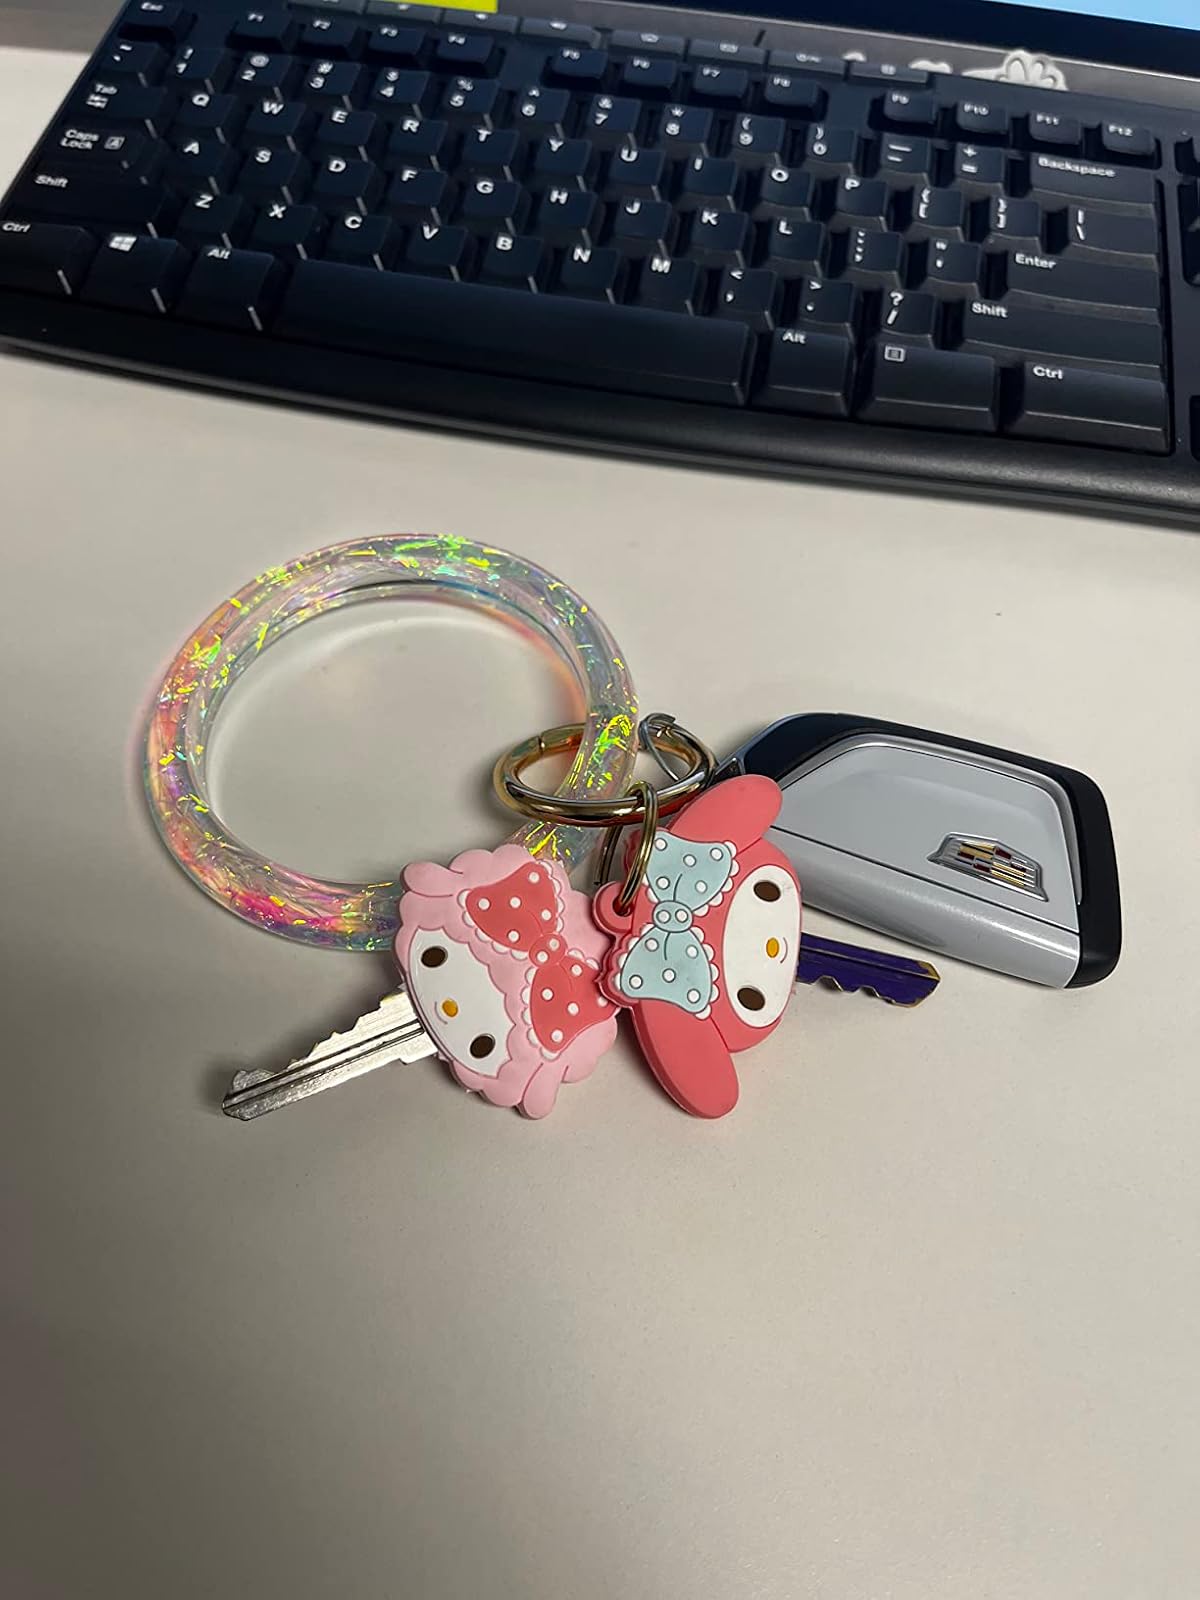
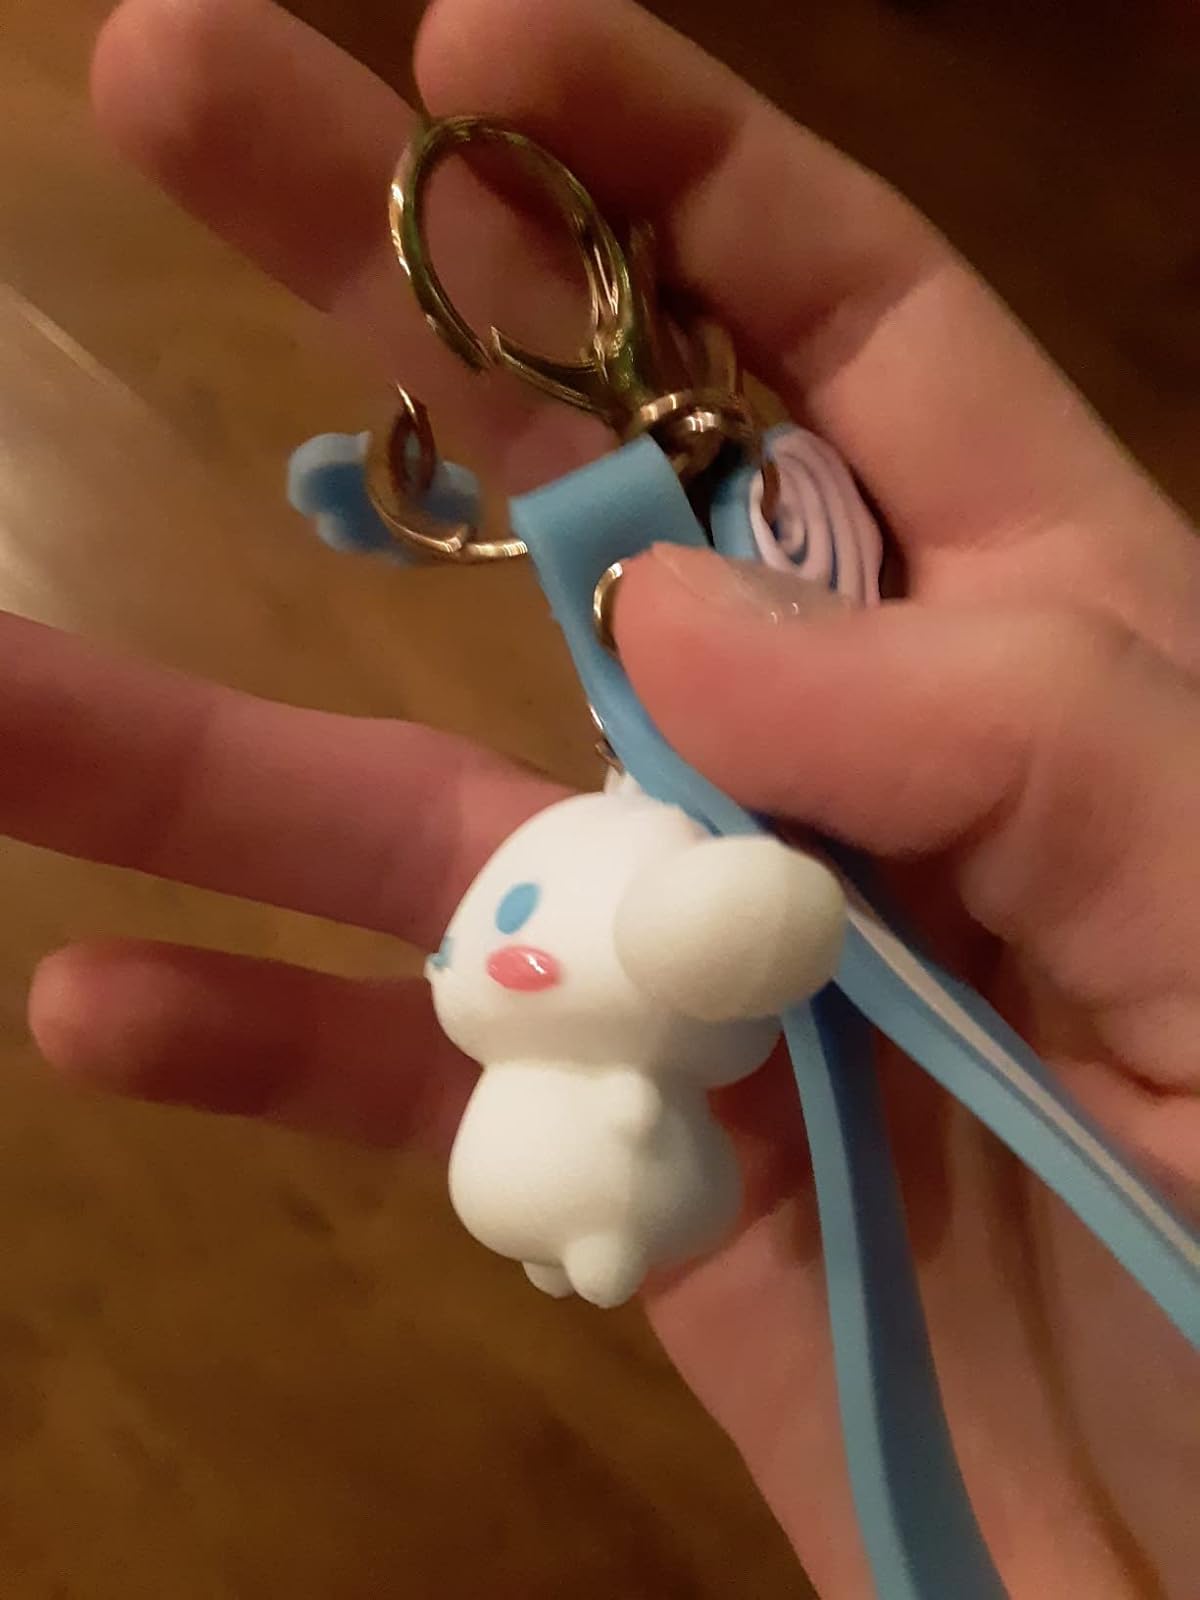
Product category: accessories_keychain
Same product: no